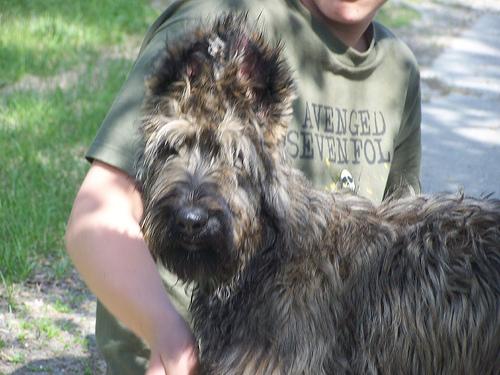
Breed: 230-n000041-briard